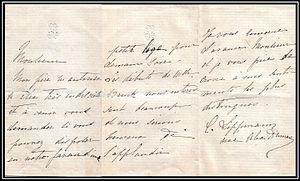
Marie-Alexandrine-Henriette Dumas Davy de La Pailleterie, dite Colette Dumas, née le 20 novembre 1860 à Paris 9ᵉ et morte le 17 novembre 1907 à Paris 17ᵉ, est une femme du monde du début de la Troisième République.